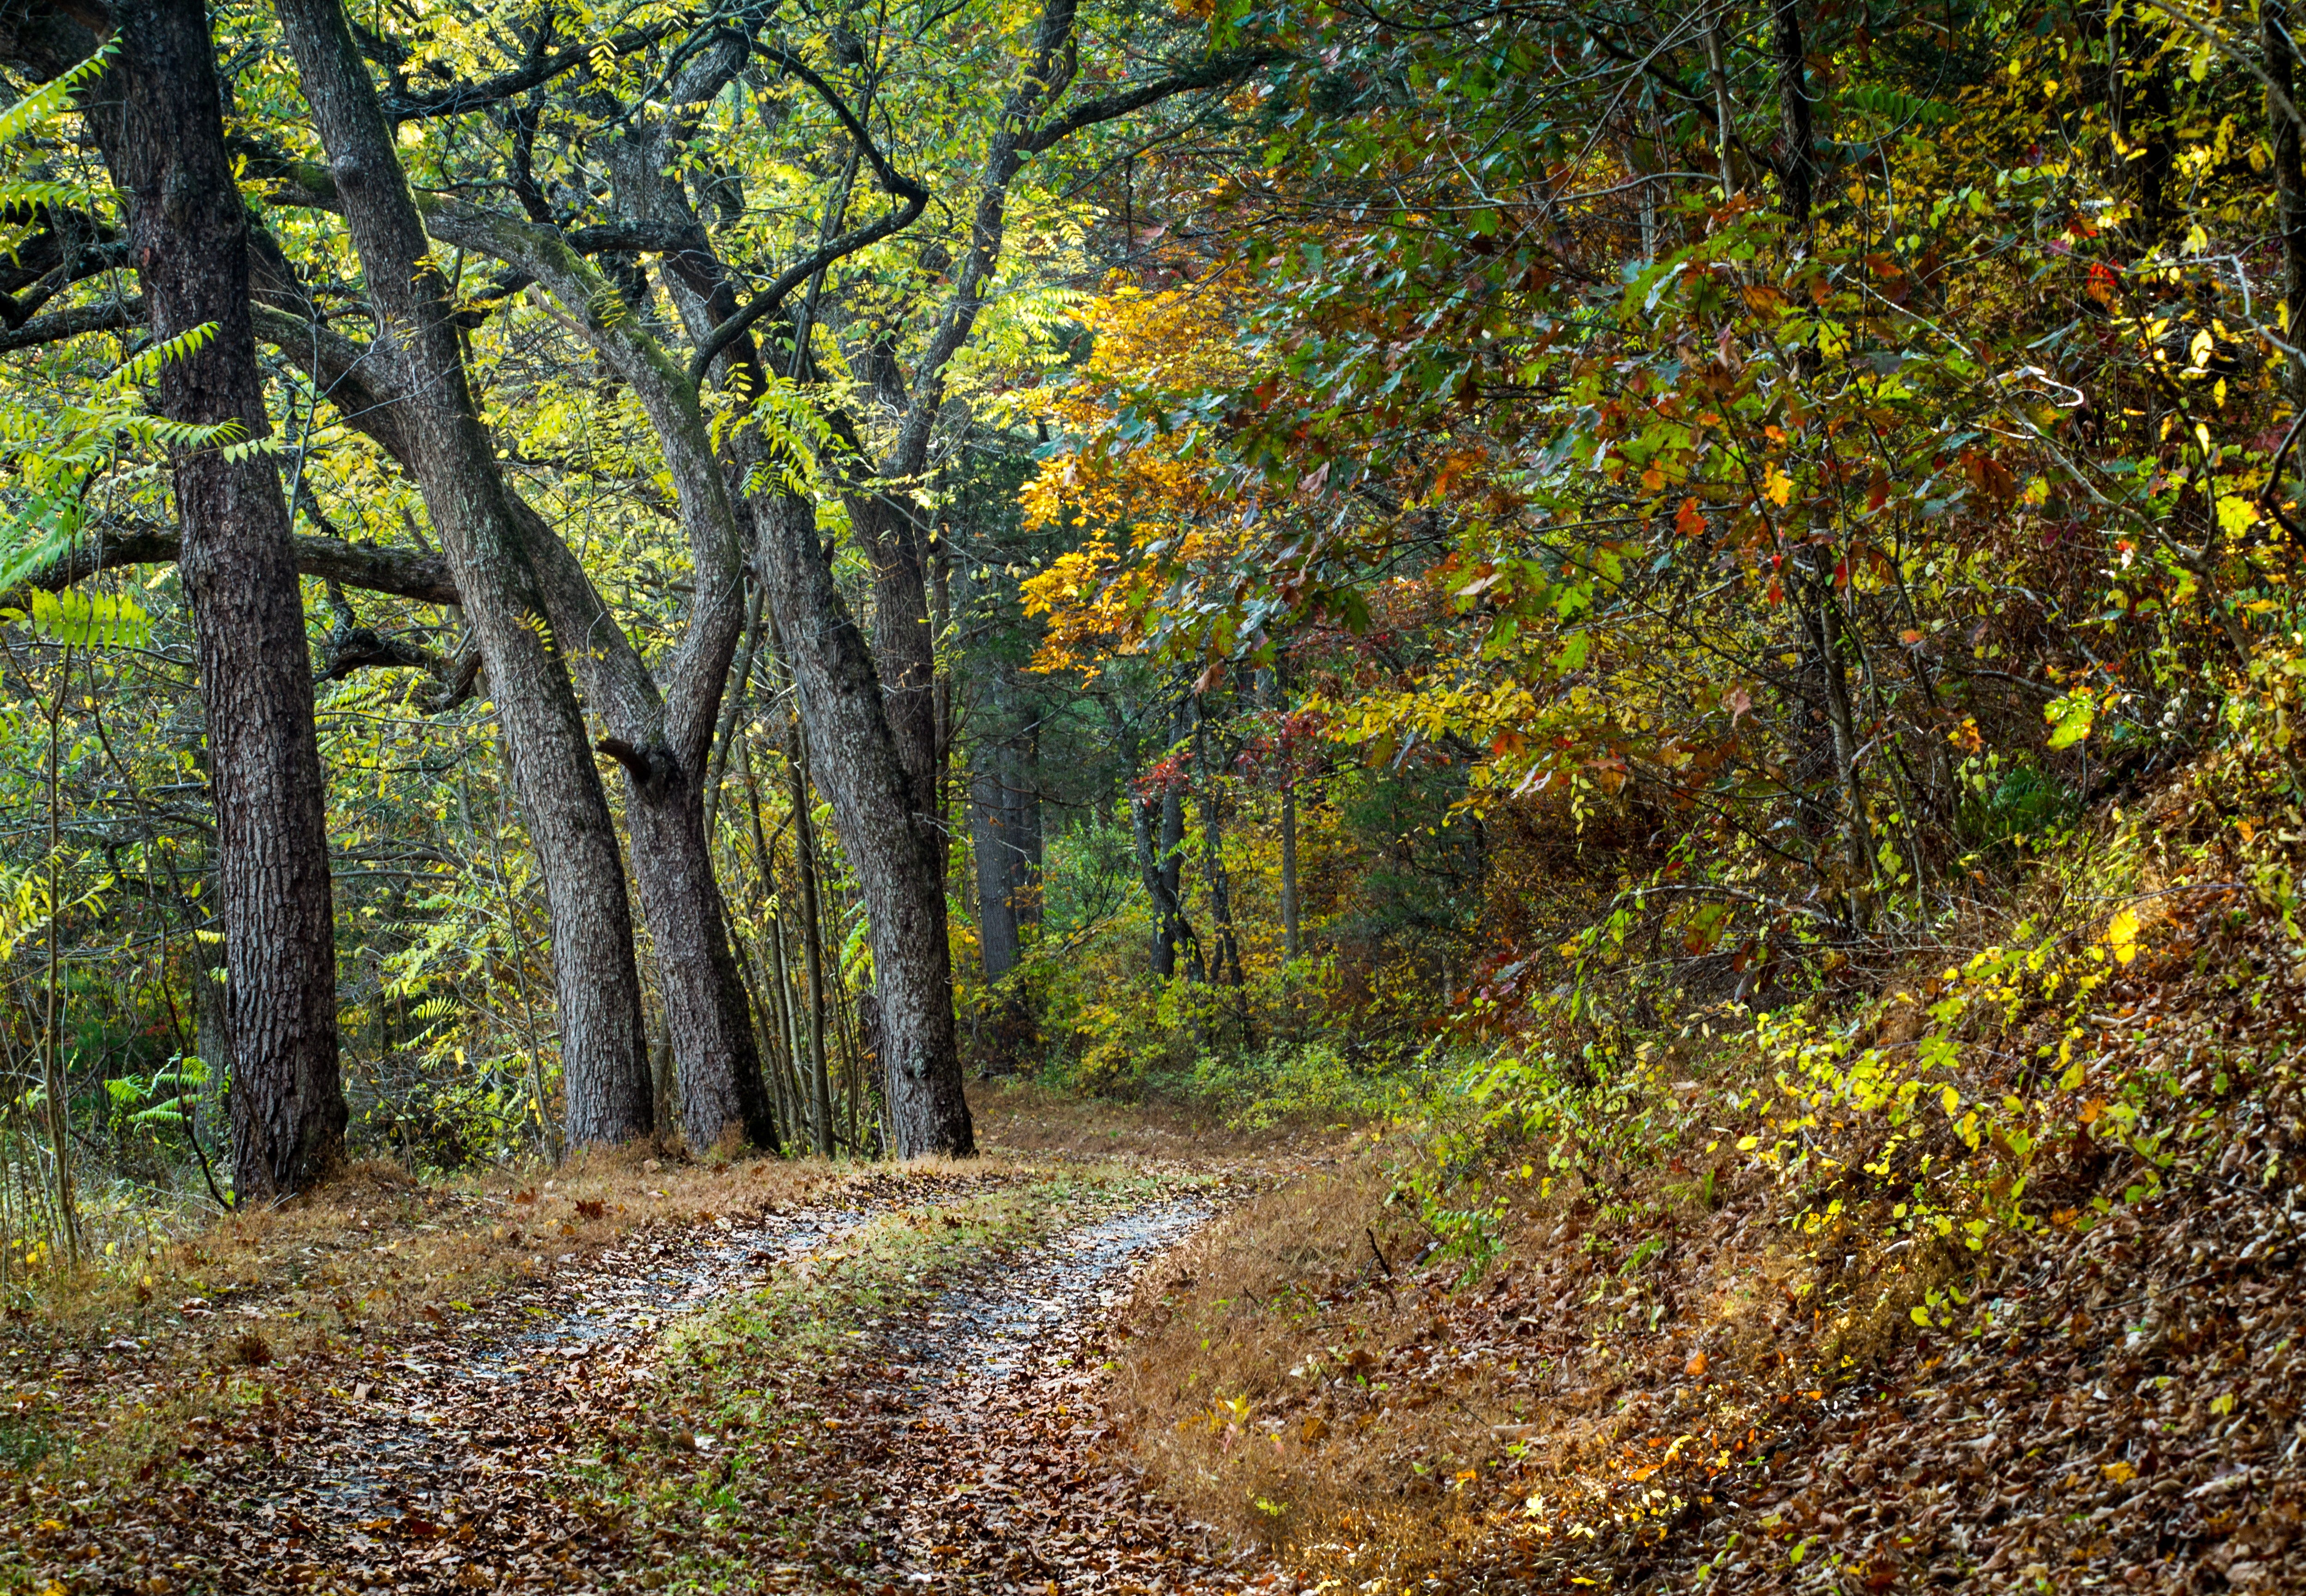
landscape, tree, nature, forest, path, outdoor, wilderness, plant, road, trail, sunlight, leaf, stream, autumn, season, deciduous, woodland, habitat, fall foliage, ecosystem, old growth forest, natural environment, woody plant, temperate broadleaf and mixed forest